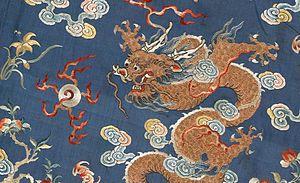
Détail d'une broderie chinoise